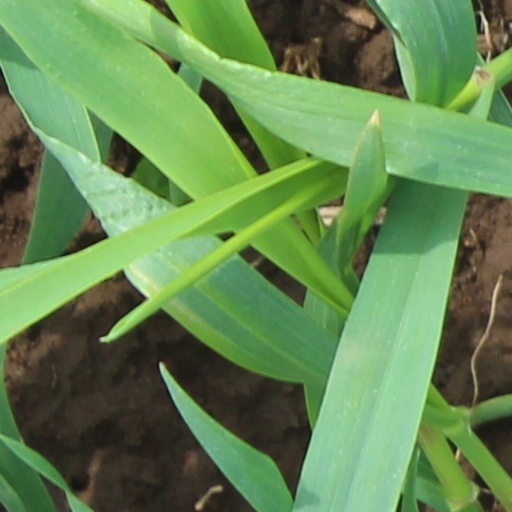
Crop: wheat